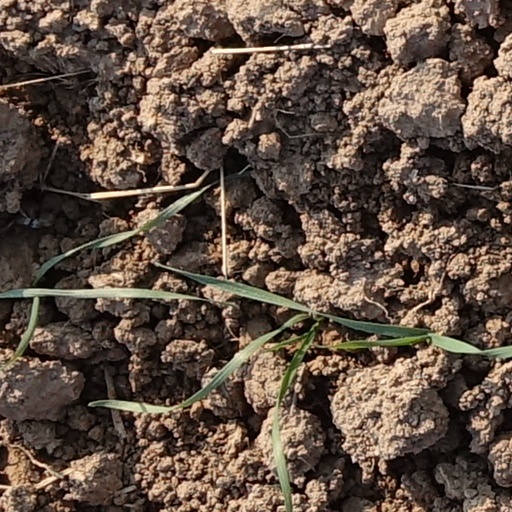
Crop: wheat